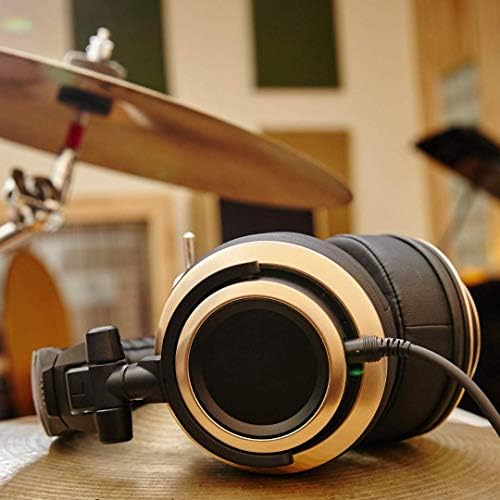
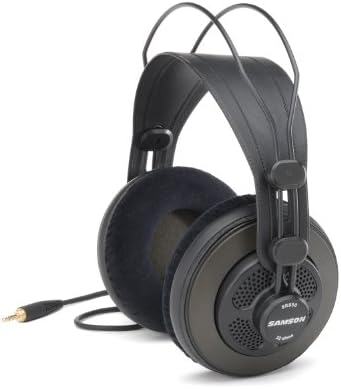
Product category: headphones
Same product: no